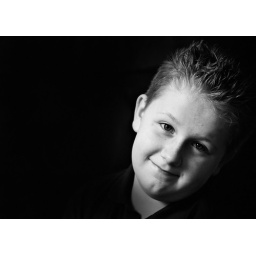
Strobist; Canon 540EZ in shoot through umbrella camera left and high, black paper background